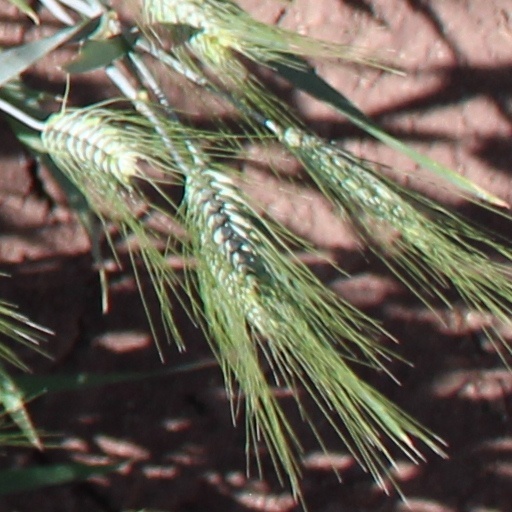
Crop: wheat